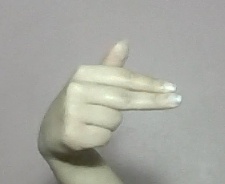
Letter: ghain